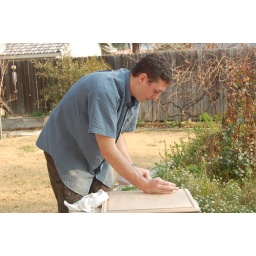
Dan Sanding the bathroom cabinets in the backyard of my parents house in bakersfield